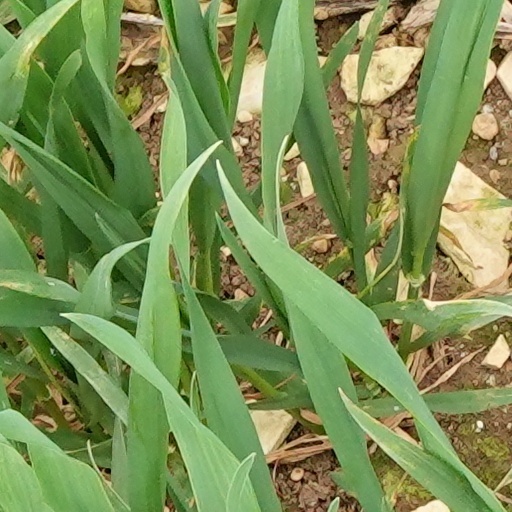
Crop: wheat